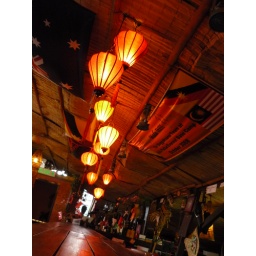
roof top bar in singgahsana